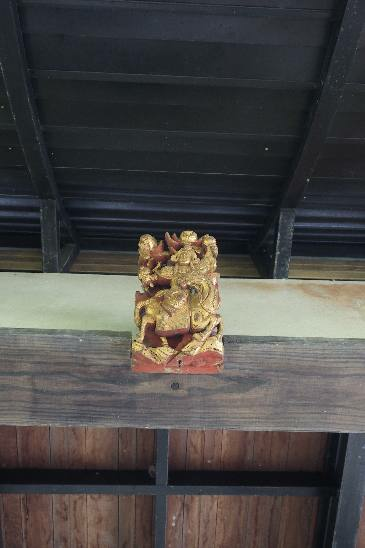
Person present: No